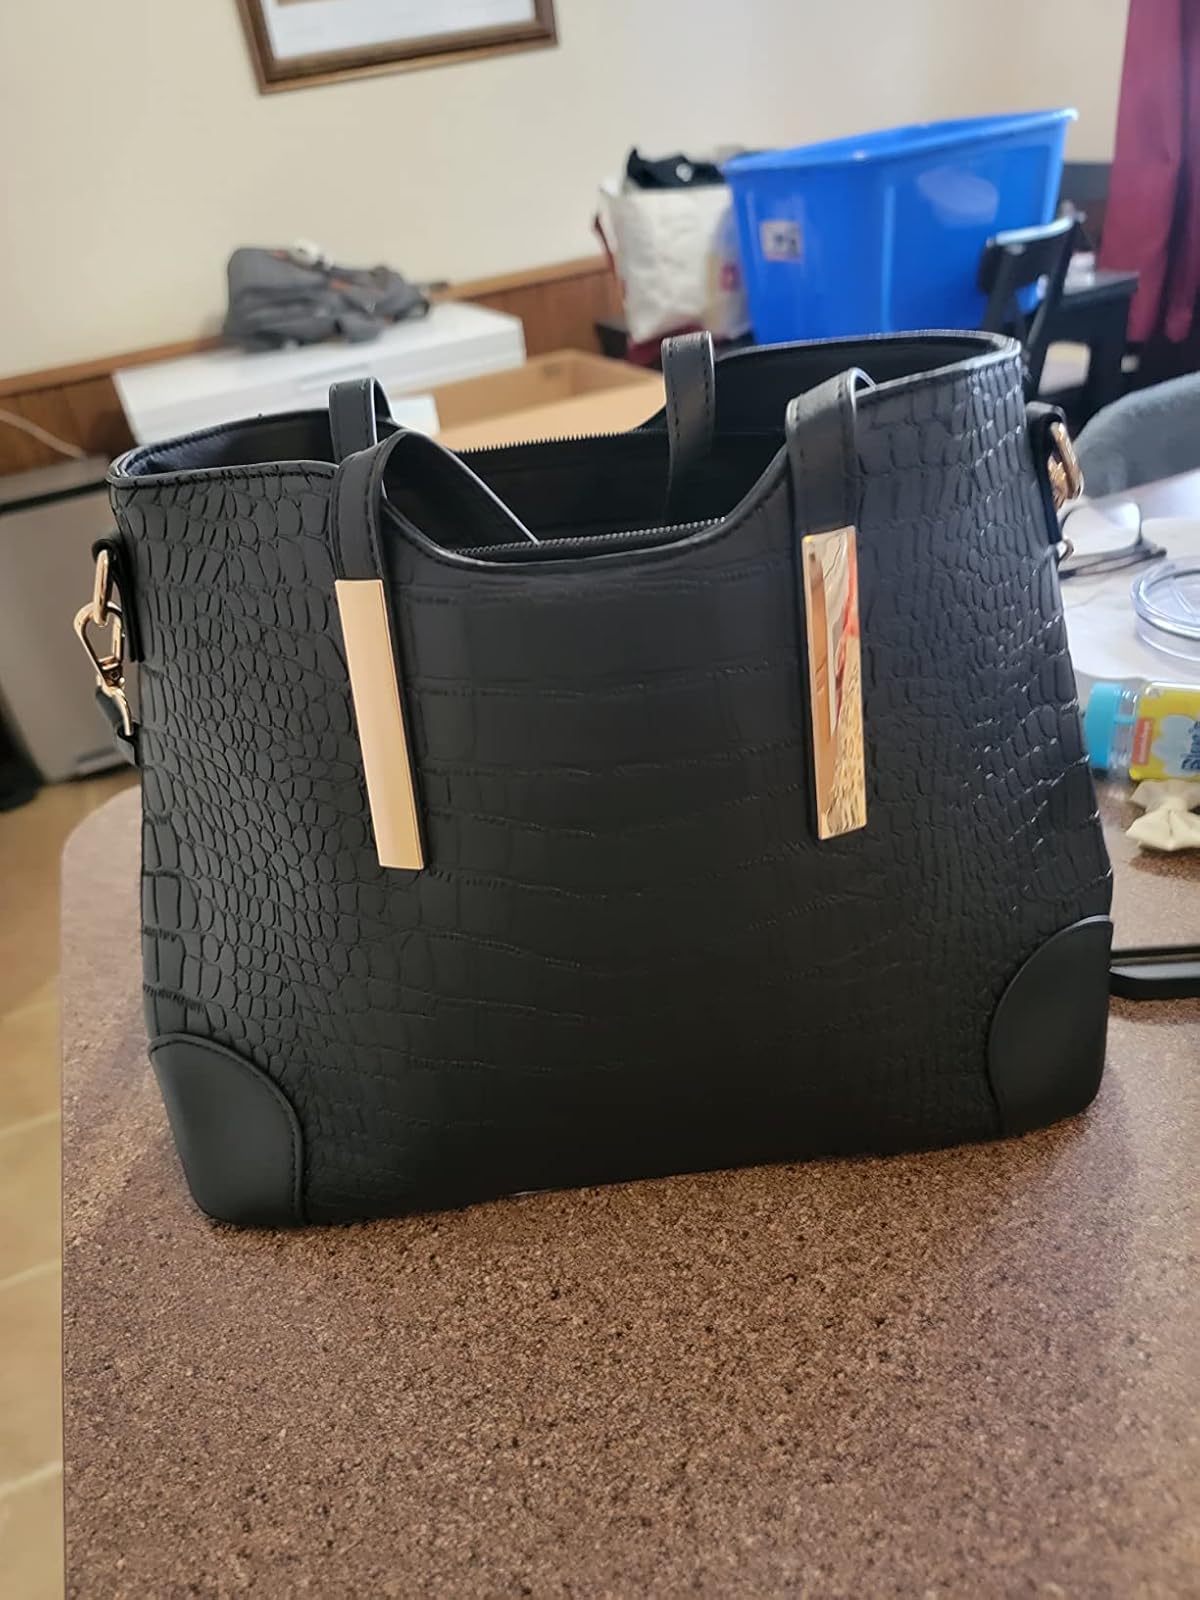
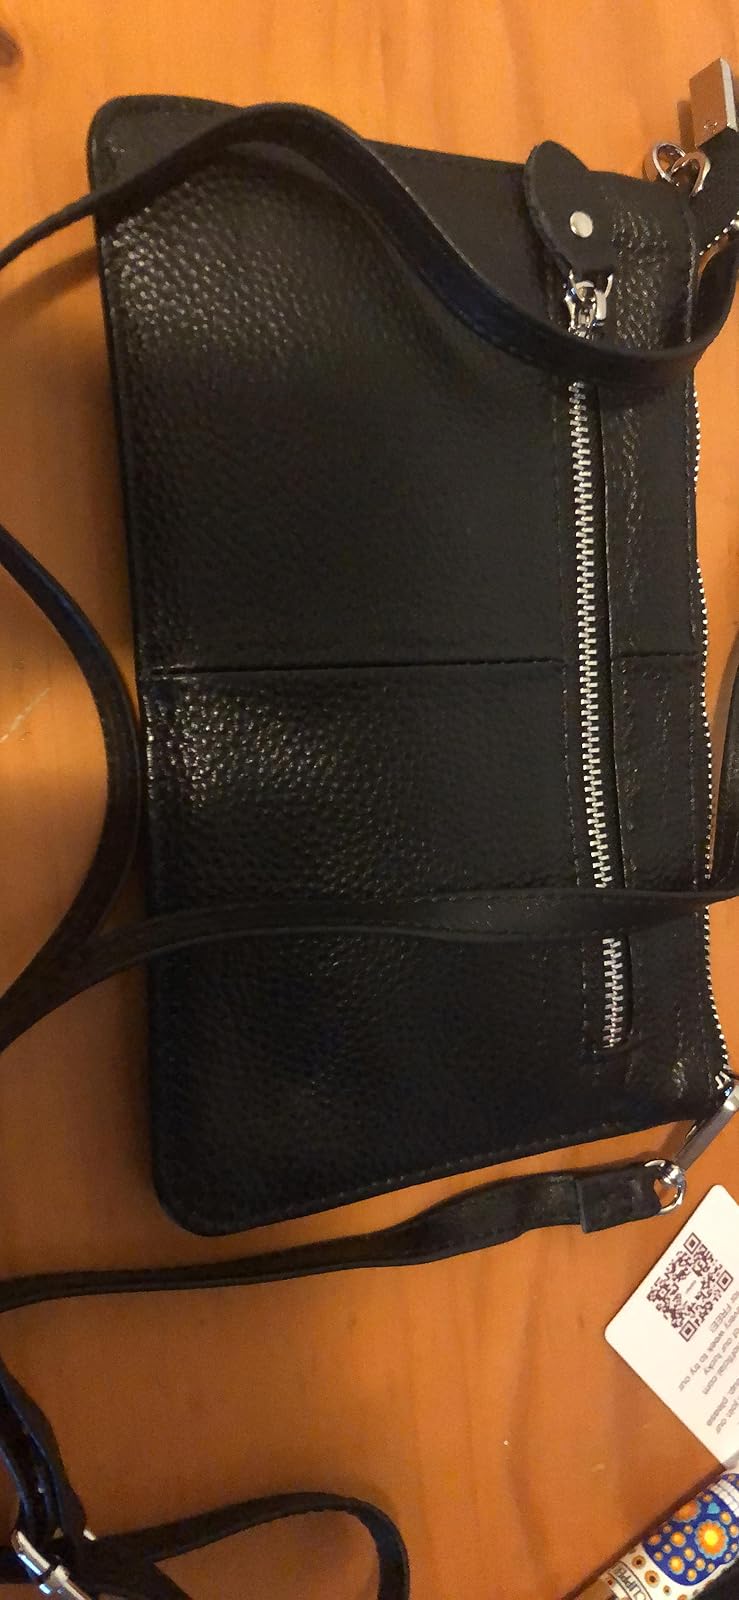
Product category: accessories_handbag
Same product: no